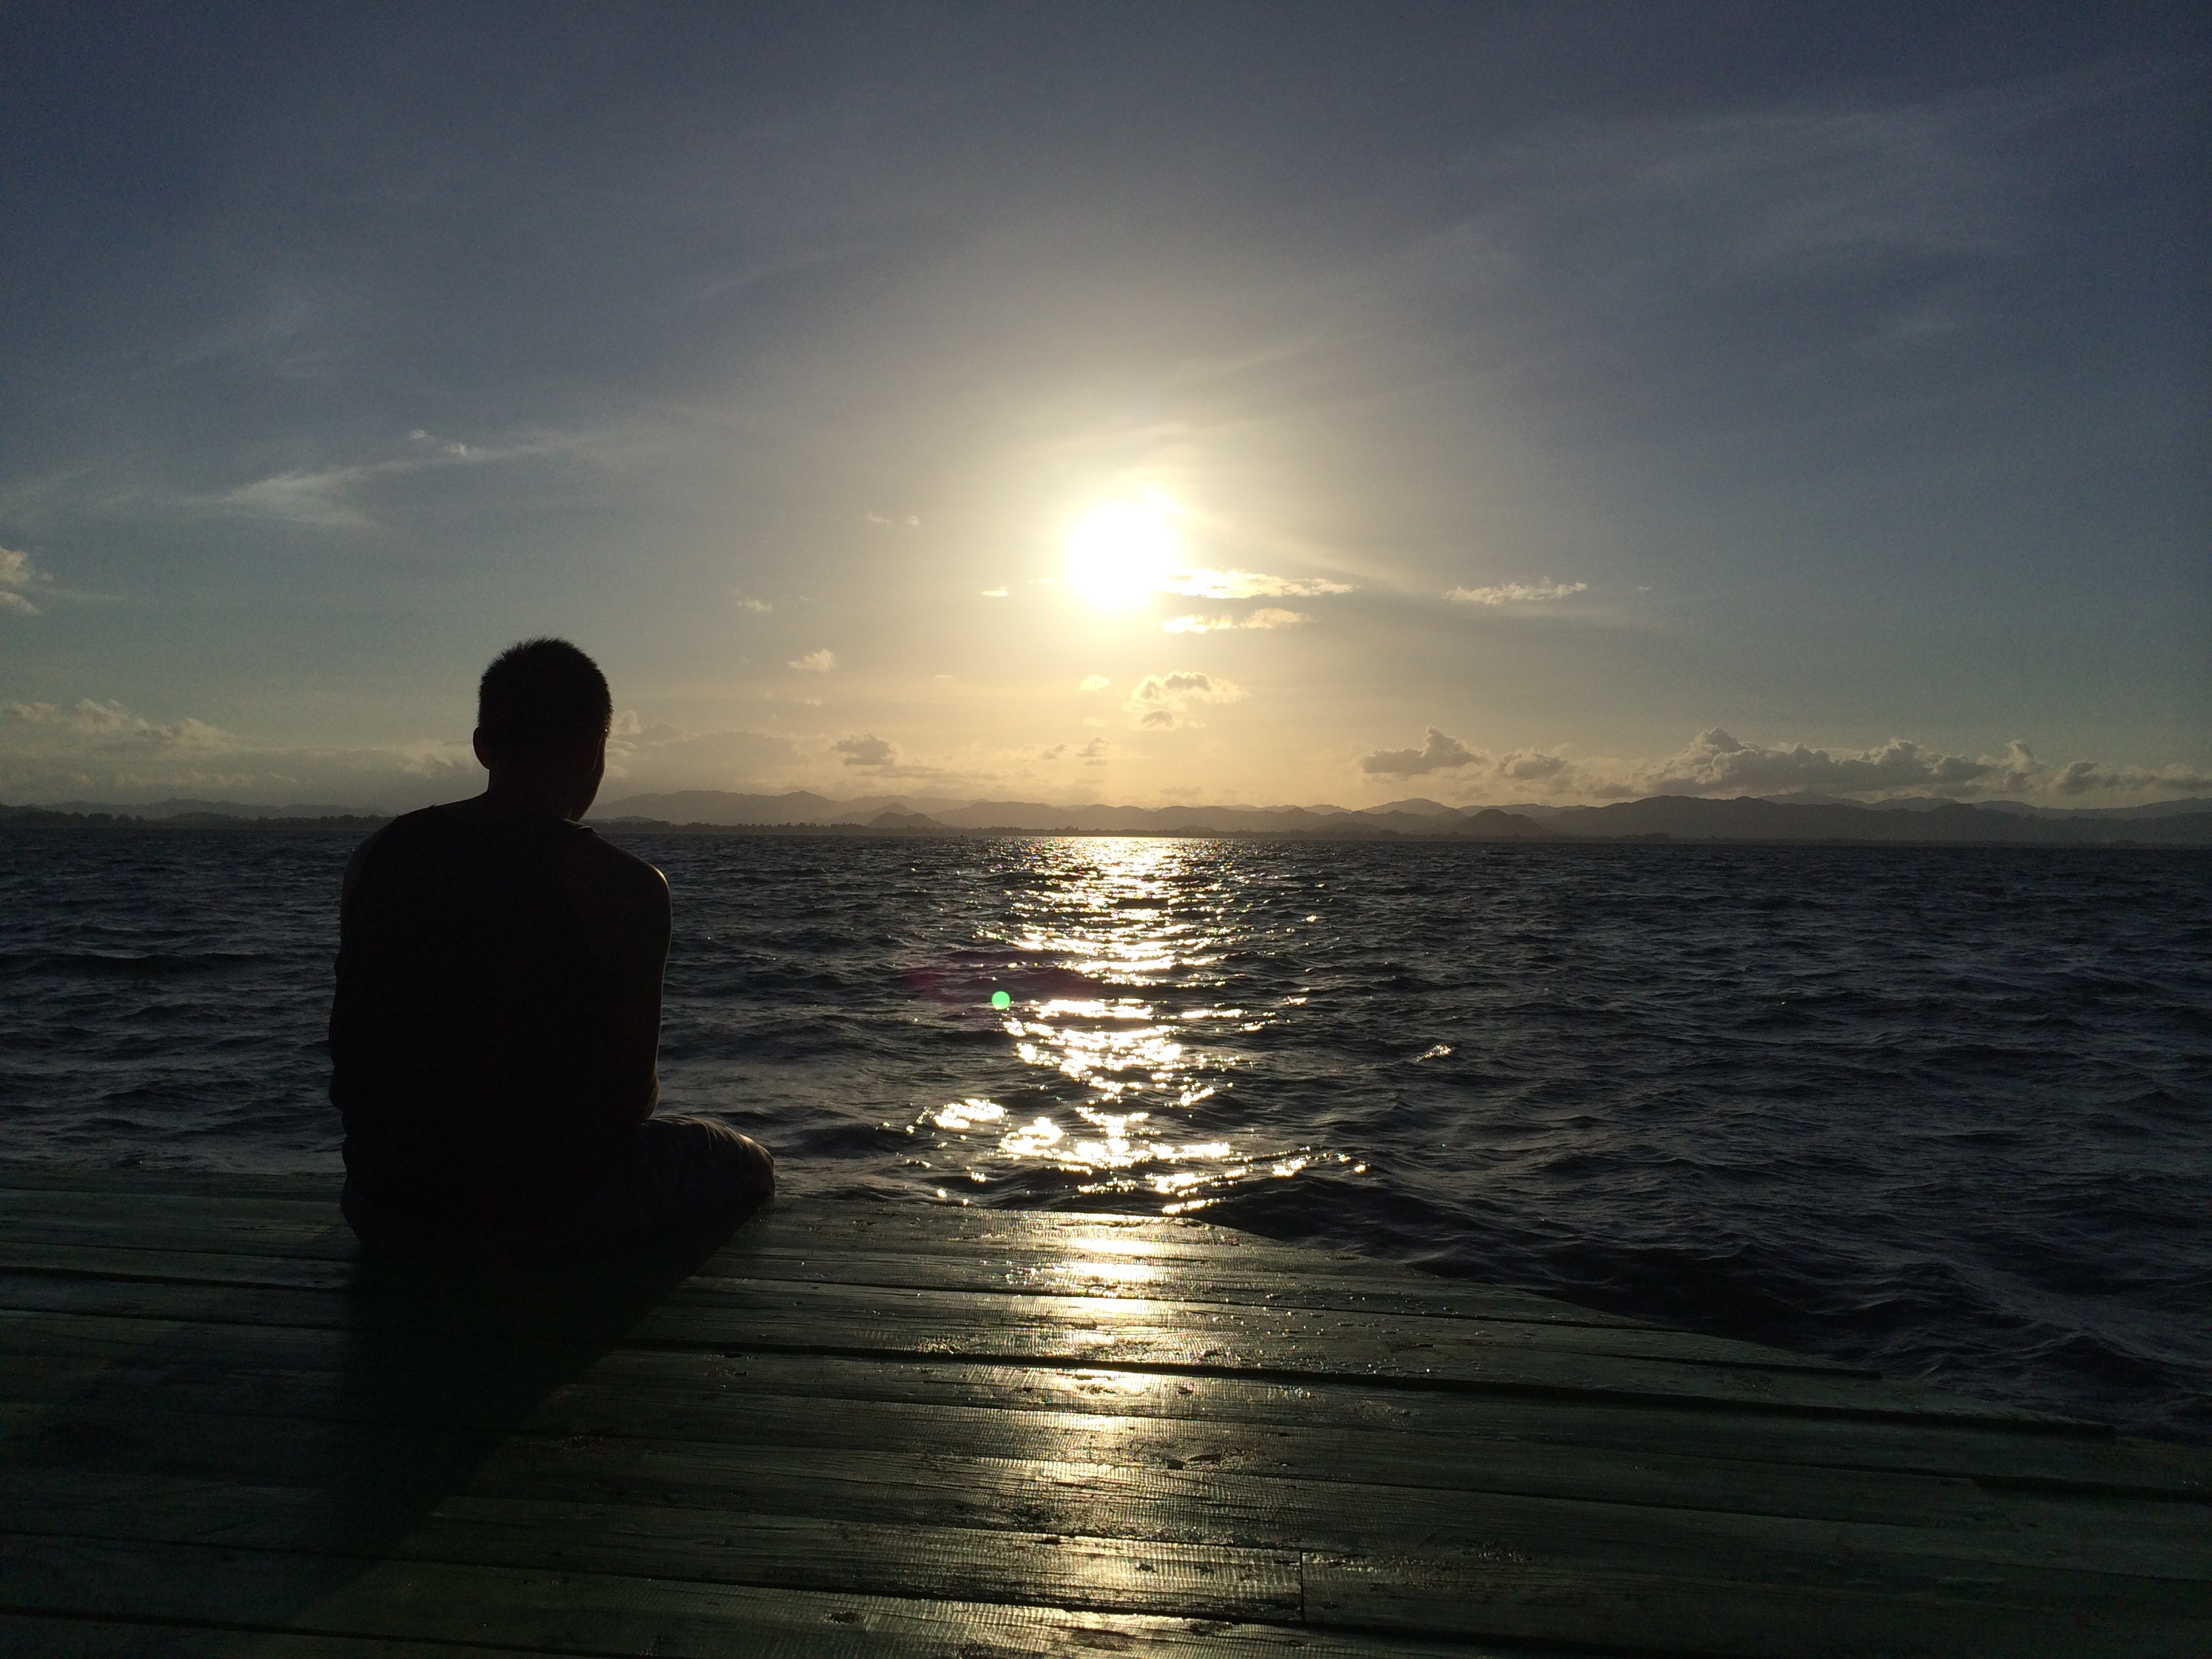
man, beach, sea, coast, ocean, horizon, light, cloud, sun, sunrise, sunset, sunlight, morning, shore, wave, dawn, male, dusk, evening, reflection, thailand, wind wave